Fonches-Fonchette

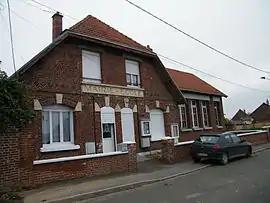
The town hall and school in Fonches-Fonchette

Fonches-Fonchette is a commune in the Somme department in Hauts-de-France in northern France.